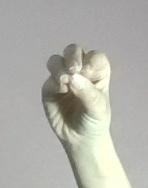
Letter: ha